Todd Bridges

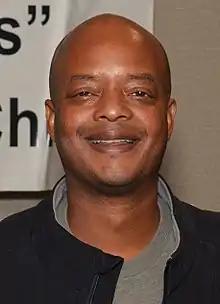
Bridges at the Chiller Theatre Expo in 2017

Todd Anthony Bridges (born May 27, 1965) is an American actor. He portrayed Willis Jackson on the sitcom "Diff'rent Strokes" and had a recurring role as Monk on the sitcom "Everybody Hates Chris." Bridges worked as a commentator on the television series "" from 2008 to 2013.